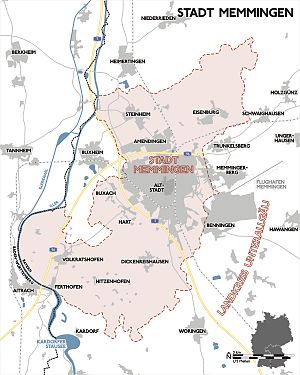
Memmingen
Byen Memmingen og dens forstæder
Memmingen kreisfri by i Bayern Regierungsbezirk Schwaben i den tyske delstat Bayern. Den er center for skole, forvaltning og handel i Region Donau-Iller. Byens område grænser mod vest til floden Iller, der danner grænse til delstaten Baden-Württemberg og er mod nord, øst og syd omgivet af Landkreis Unterallgäu.